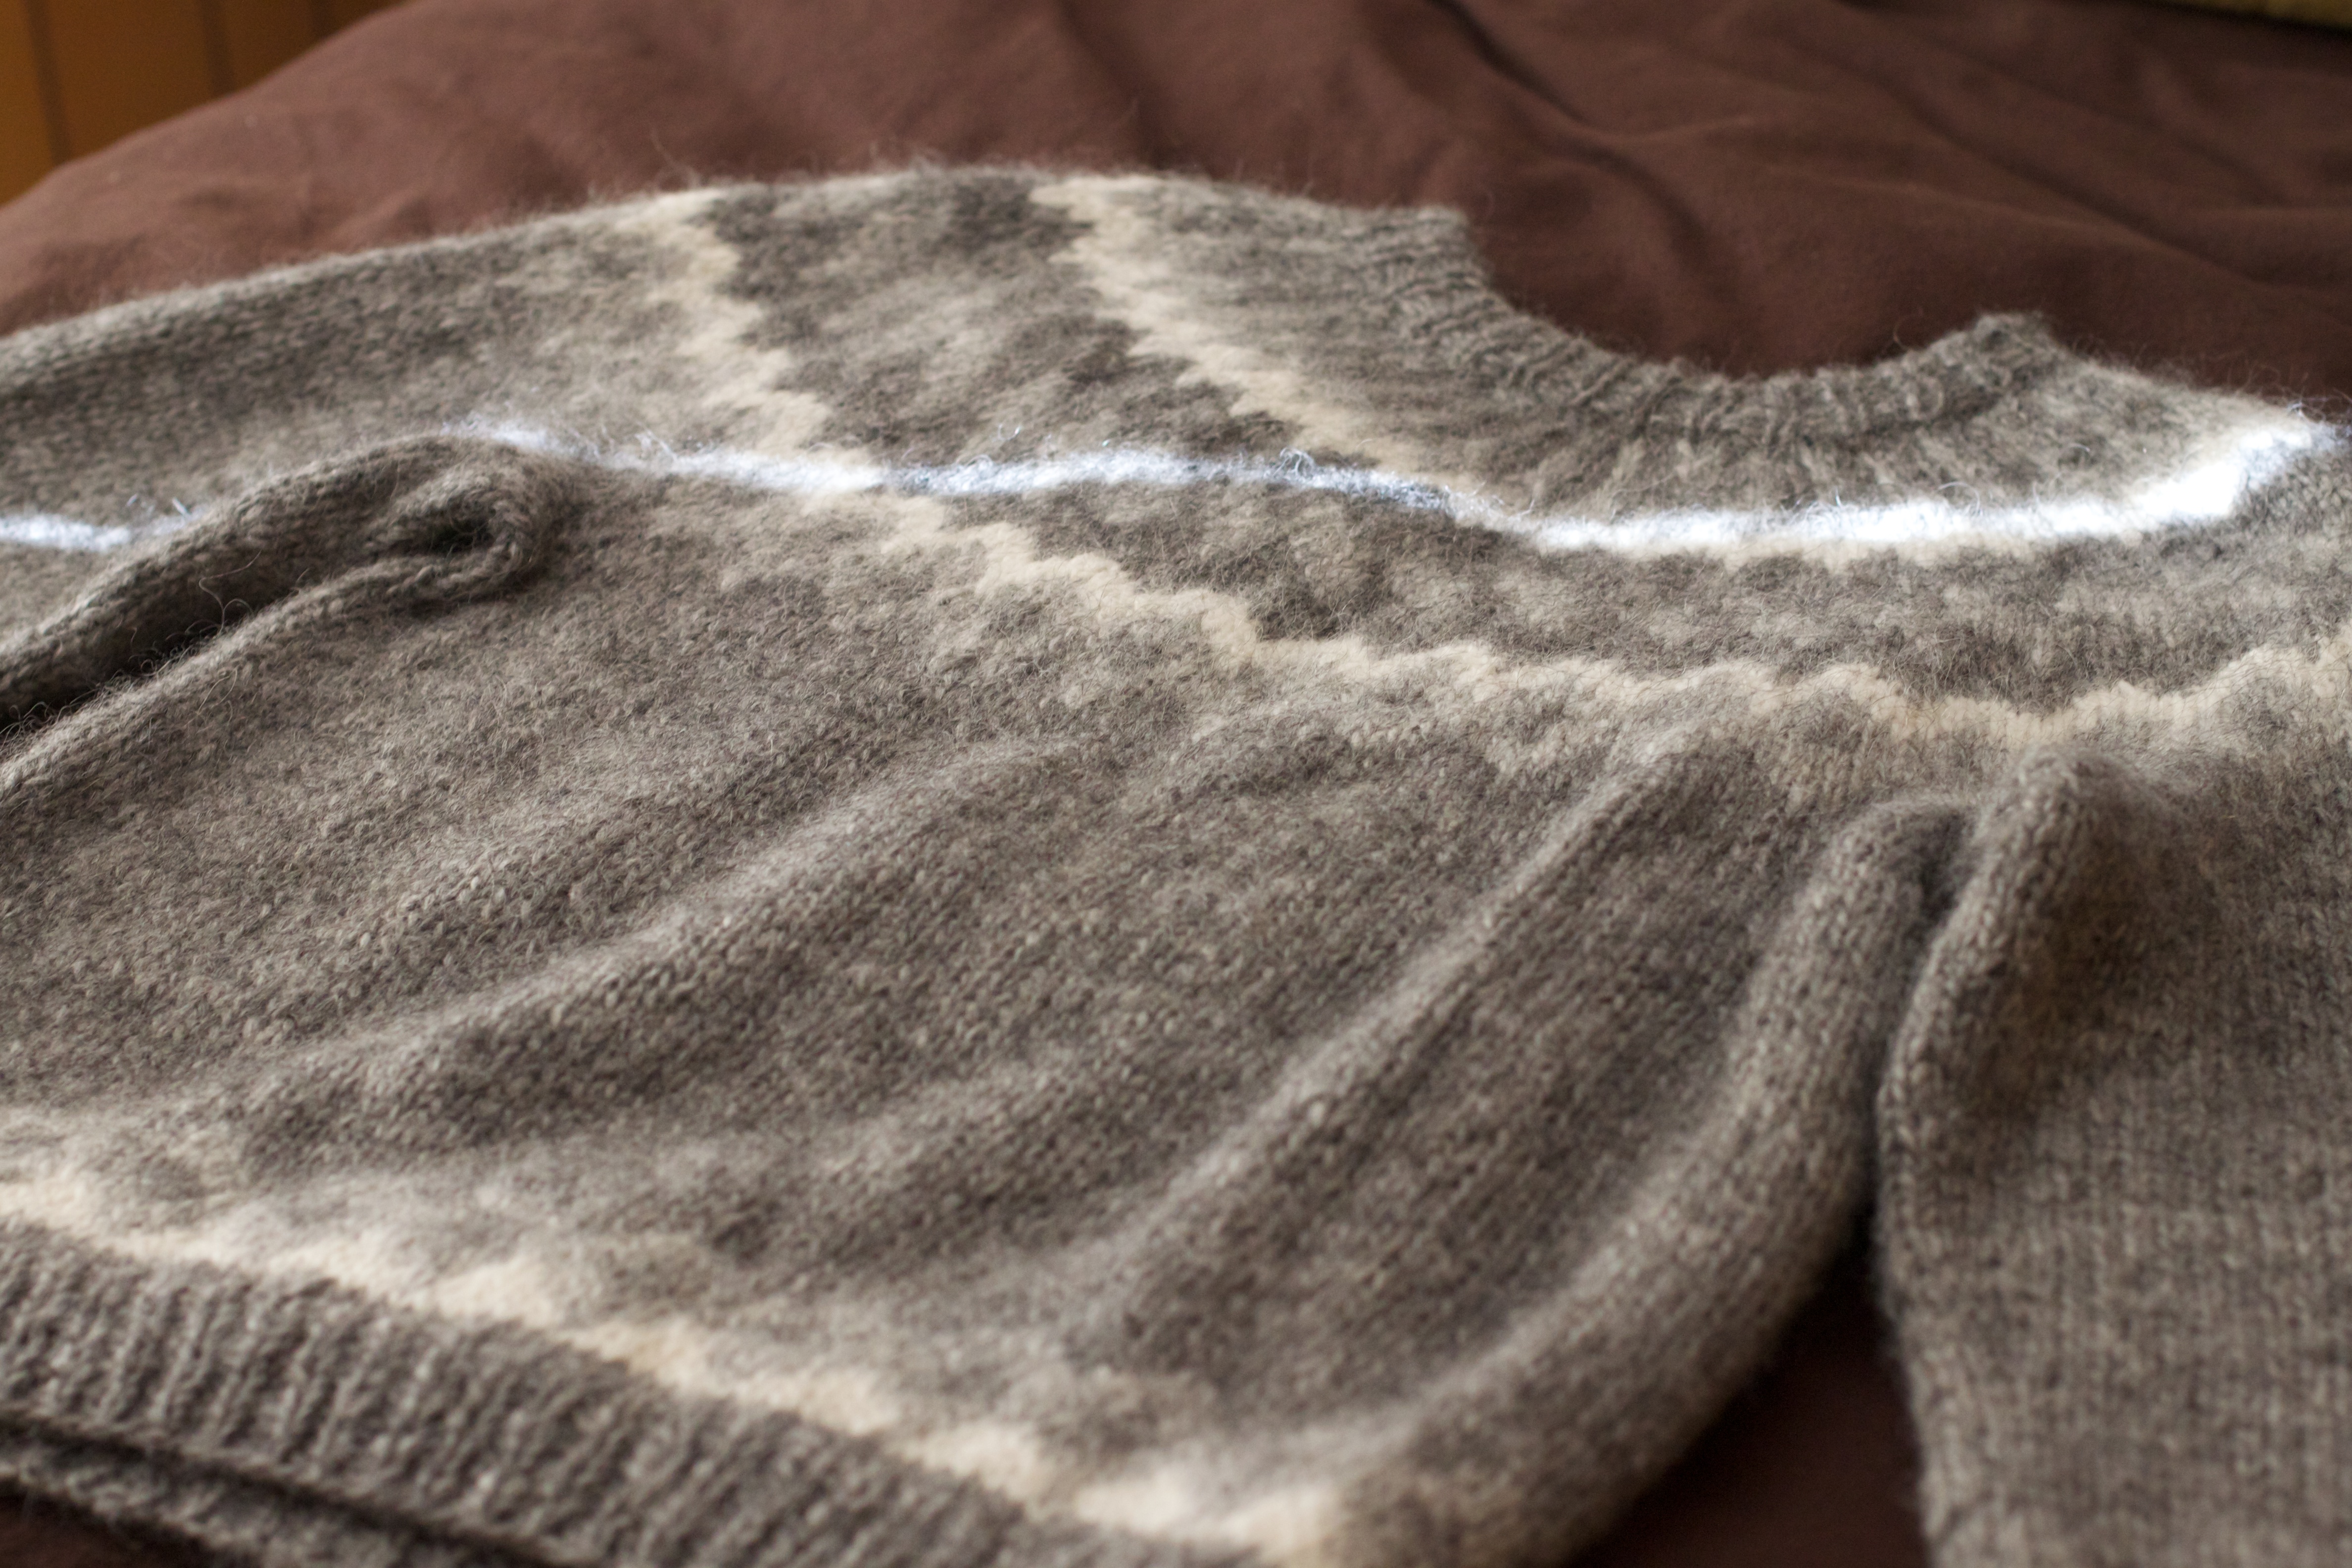
fur, clothing, outerwear, wool, material, sweater, knitting, textile, art, 2011365, icelandwool